Woodland Cemetery (Cleveland)

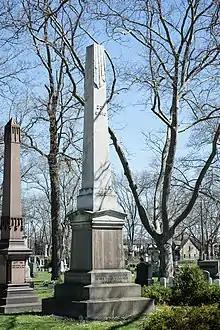
The 23rd Ohio Volunteer Infantry Regiment Memorial, erected in 1865.

Prices for burial plots at the new cemetery ranged from $8 ($ in dollars) to $400 ($ in dollars). The first burial at Woodland Cemetery was that of 15-month-old Fanny Langshaw on June 23, 1853. A large number of monuments and mausoleums, many of which received high praise from "The Plain Dealer" for their aesthetic beauty, were erected in the cemetery in its first two years.